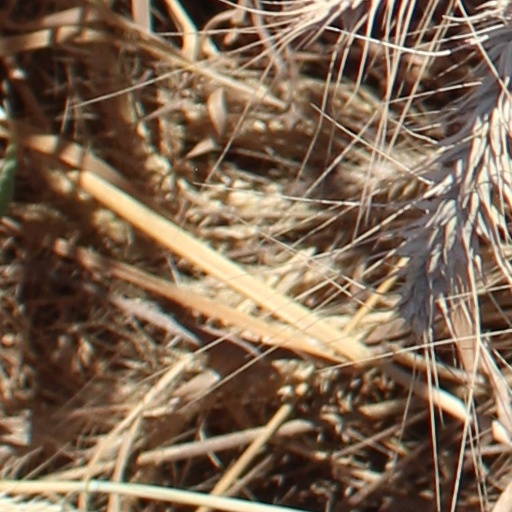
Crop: wheat